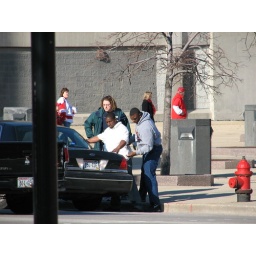
These were the two cops in street clothes arresting one of the men in the SUV.